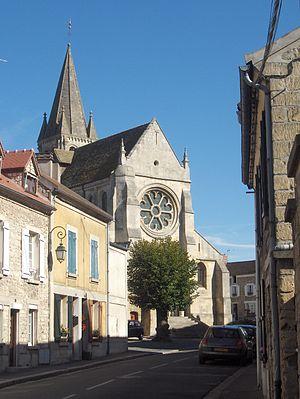
L'église Saint-Symphorien est une église catholique paroissiale située à Nesles-la-Vallée, en France.
Nesles-la-Vallée est une commune française située dans le département du Val-d'Oise en région Île-de-France. C'est une commune du parc naturel régional du Vexin français.